Oliver (singer)

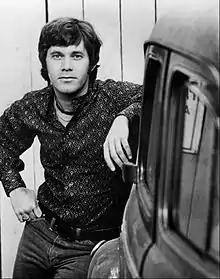
Oliver in a 1972 publicity photo

William Oliver Swofford (February 22, 1945 – February 12, 2000), known professionally as Oliver, was an American pop singer, best known for his 1969 song "Good Morning Starshine" from the musical "Hair" as well as "Jean" (the theme from the film "The Prime of Miss Jean Brodie").